Aero-Works Aerolite 103

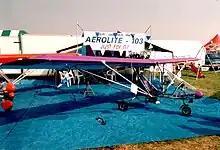
An Aerolite 103 at Oshkosh 2001

The Aerolite 103 features a high wing with half-span flaps that are extended by use of an overhead bellcrank to a maximum of 40 degrees. The flight controls are three-axis and are actuated by a wheel mounted on a control column via flexible push-pull cables and conventional rudder pedals connected to the rudder by cables. The engine throttle is a twistgrip type and incorporates a brake lever to operate the non-differential mechanical drum brakes installed on the main wheels of the tricycle landing gear.